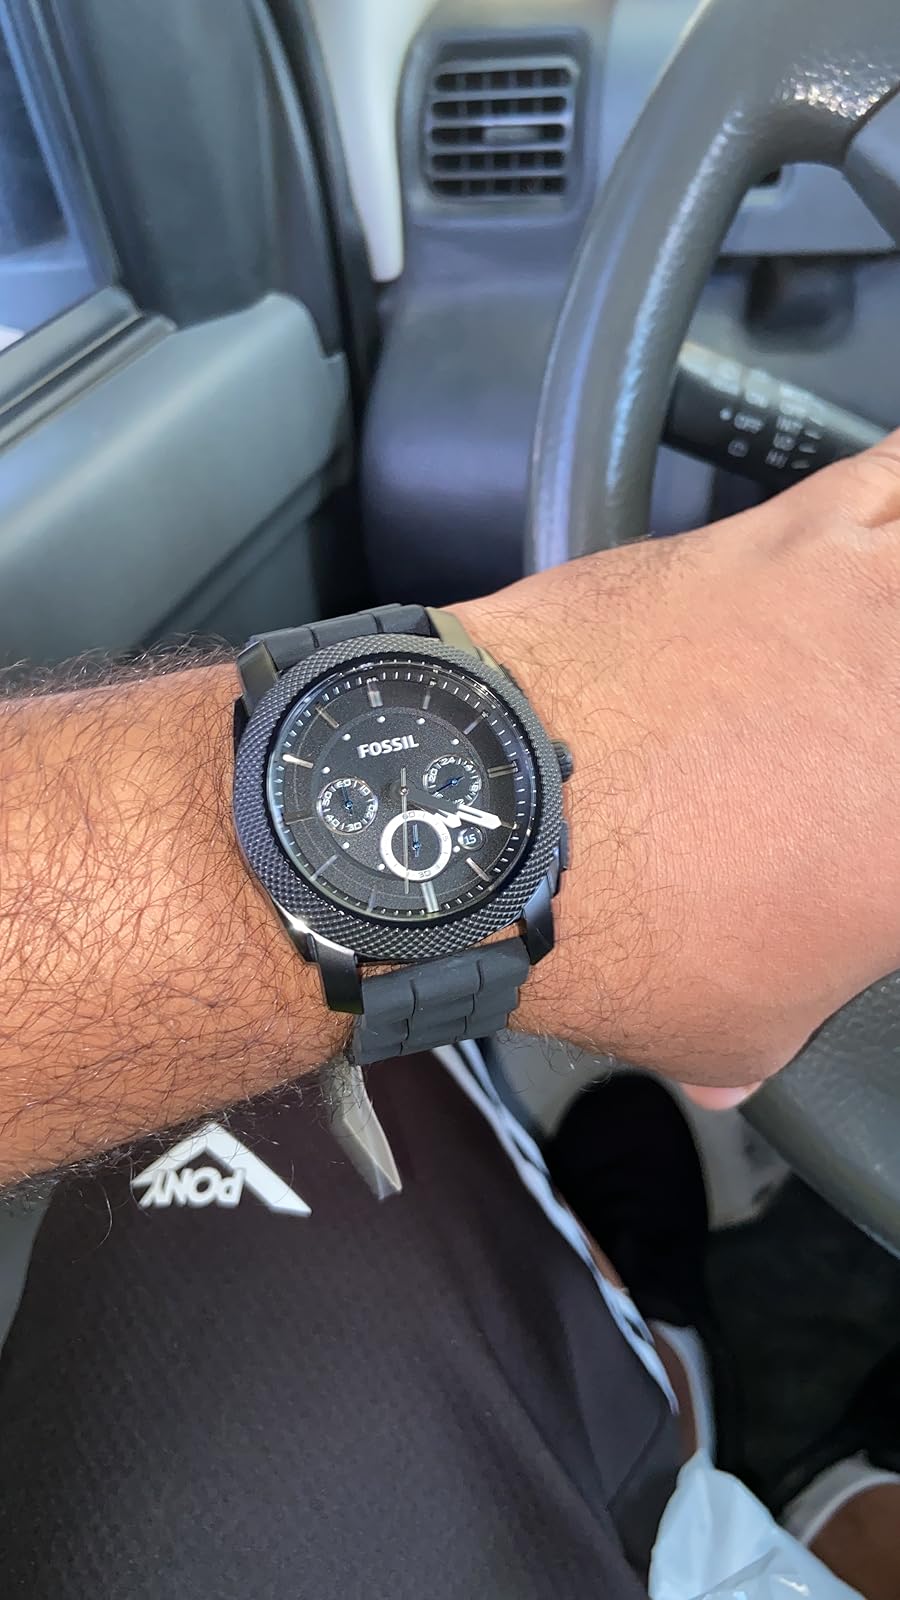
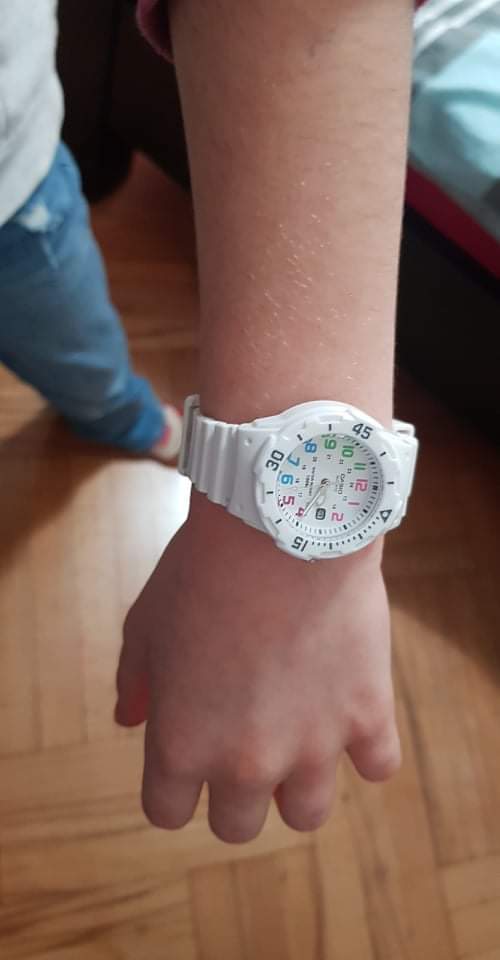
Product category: accessories_watch
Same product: no